Fritz Stoltenberg

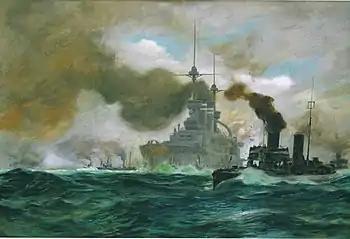
The SMS Zähringen on Maneuvers

In 1882, Stoltenberg became associated with the painters who gathered each summer in Egernsund on the north coast of Flensburg Firth to paint and sketch in the open air. He was the only Egernsund artist to join the Skagen Painters in the far north of Jutland, Denmark, arriving in Skagen in 1884. There his painting benefitted from his associations with P.S. Krøyer, Michael Ancher and Oscar Björck. It is believed his photographs of a lunch in the garden of the Anchers house on Markvej in Skagen in 1884 may have served P.S. Krøyer as a basis for his painting "Hip, Hip, Hurrah!".